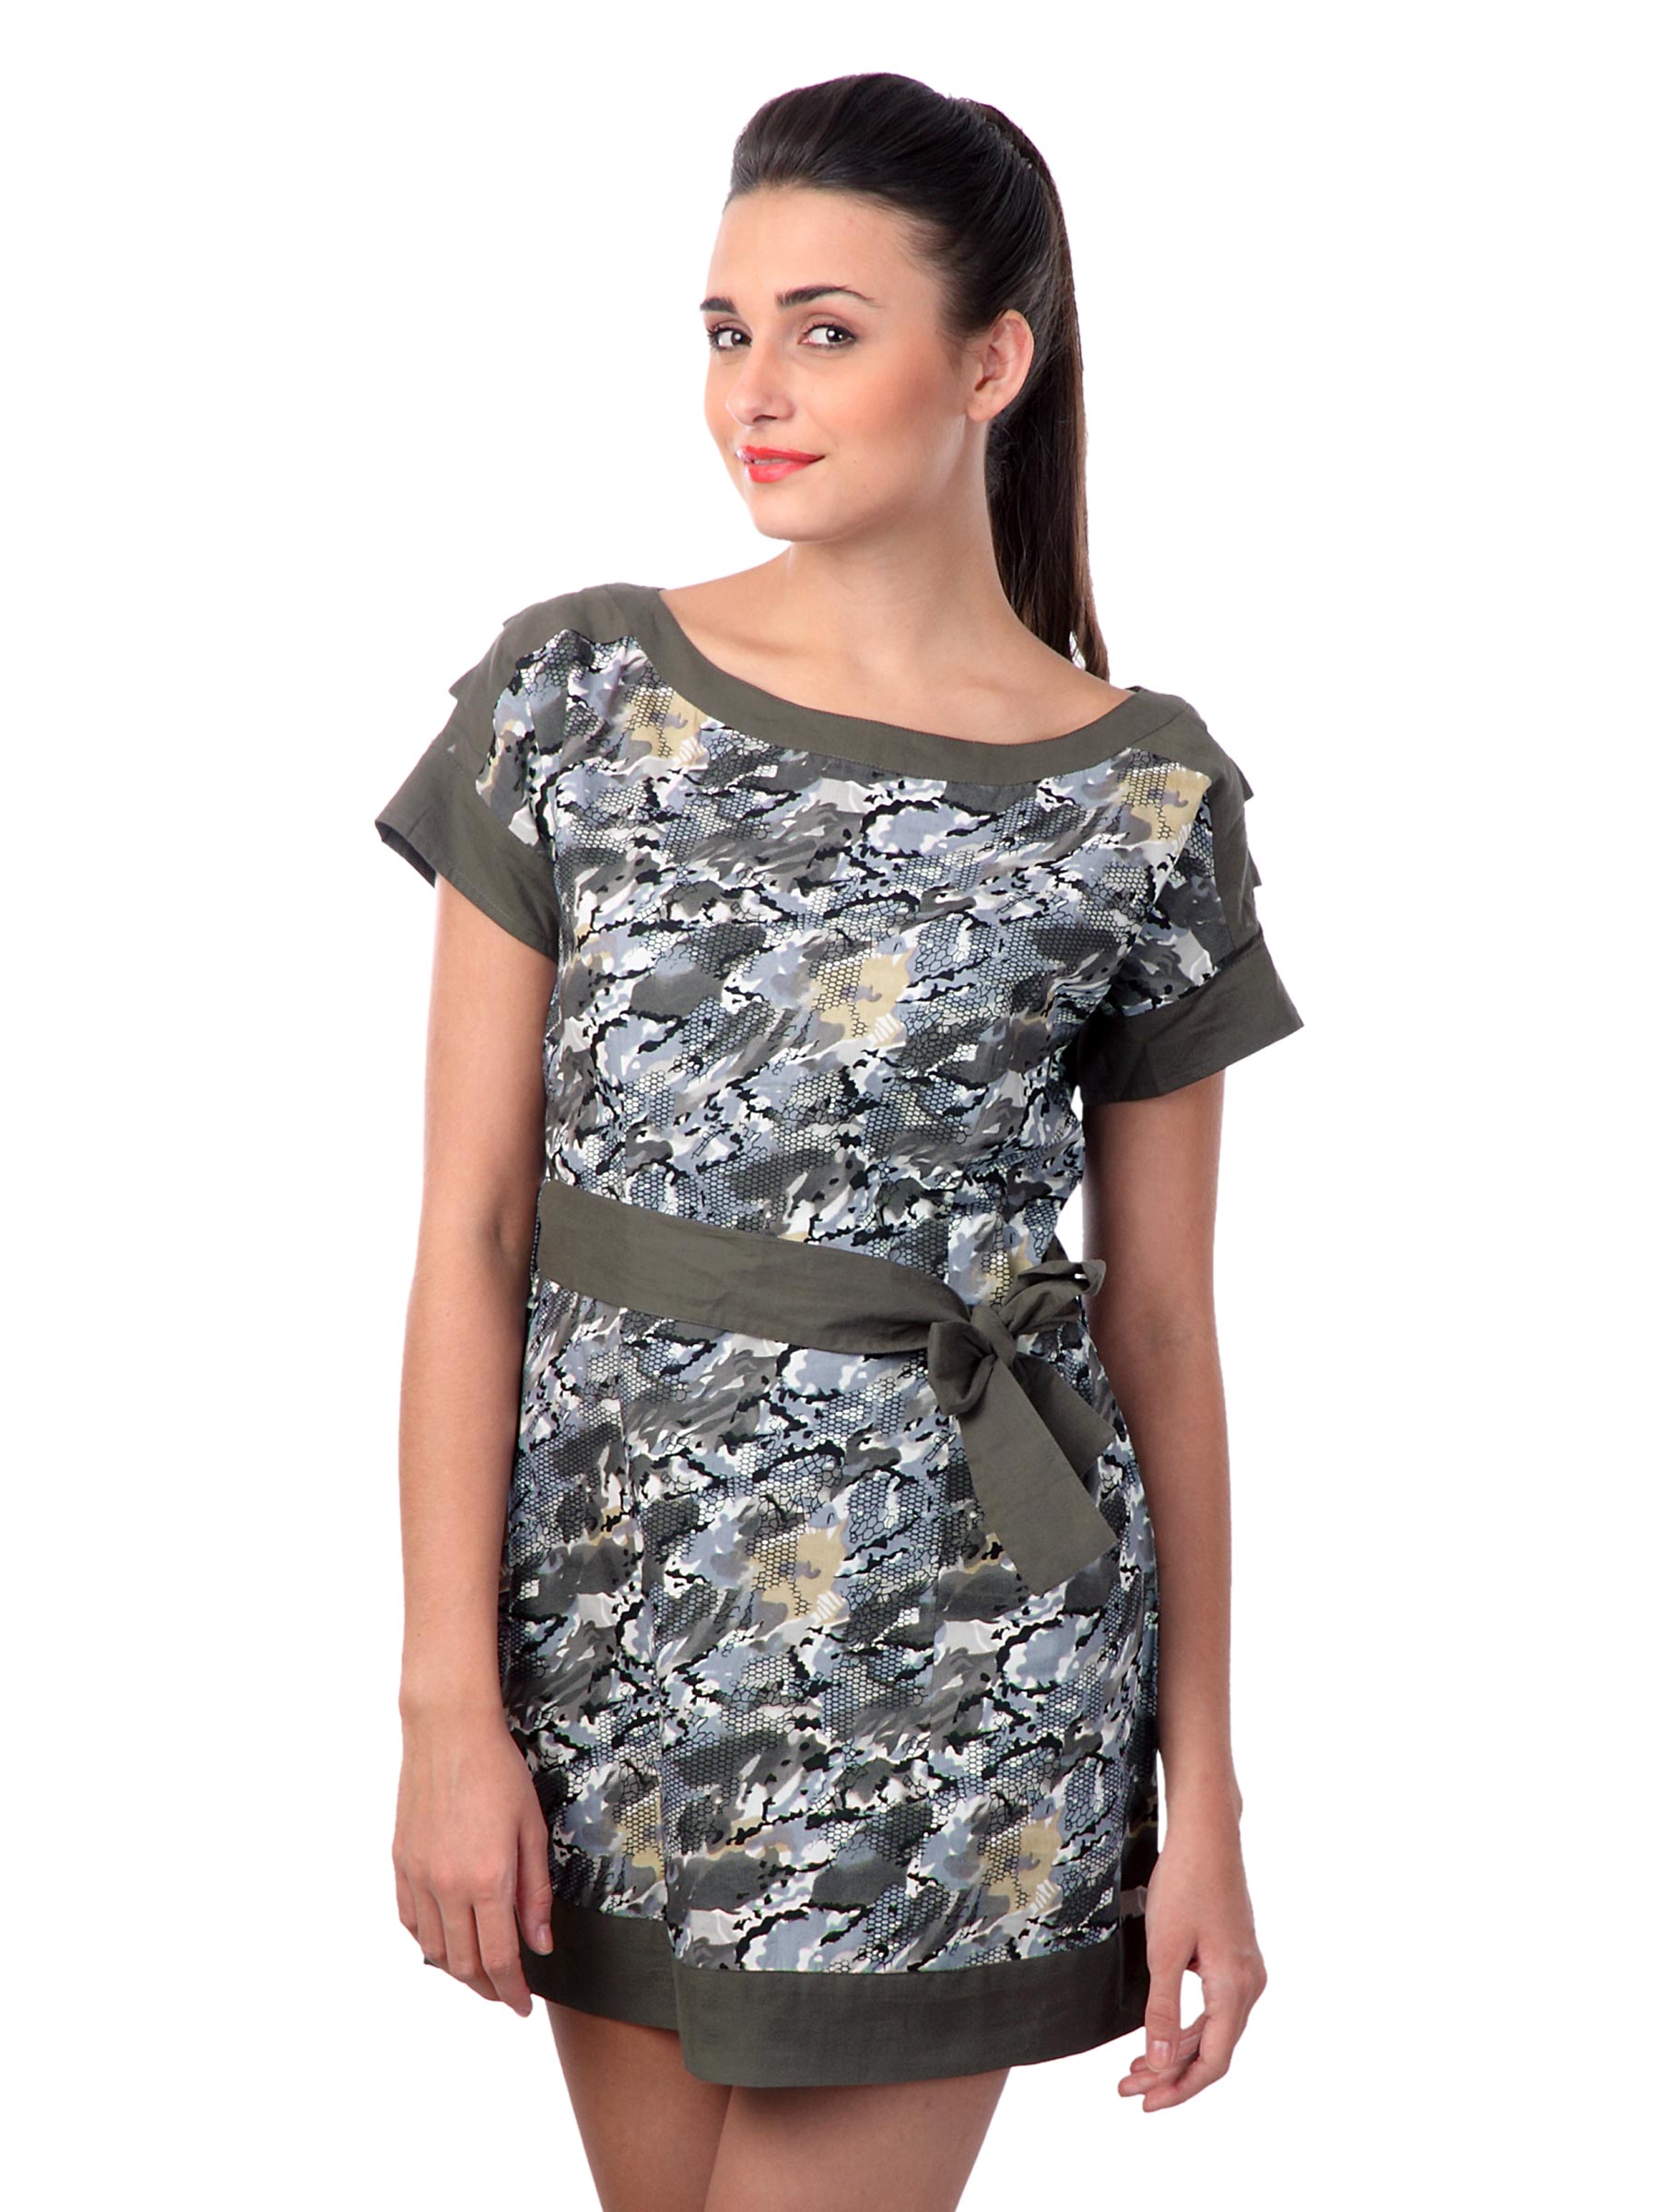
Latin Quarters Women Grey & Olive Printed Dress
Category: Apparel / Dress / Dresses
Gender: Women
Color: Grey
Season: Summer 2012
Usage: Casual